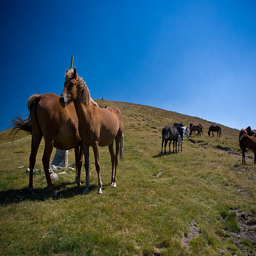
Horses grazing and standing around a green hill.
A group of horses on a grassy hill with sky in the background.
Several horses standing in a grassy open field.
Two horses are standing together while others are present in the background.
Horses graze on grass with blue sky in the background.